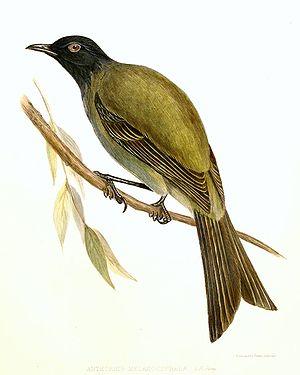
Anthornis melanocephala est une espèce éteinte d’oiseaux de la famille des Meliphagidae. D'apparence très semblable au Méliphage carillonneur, il était néanmoins plus grand et fut observé pour la dernière fois en 1906.